2013 FIBA Asia Championship

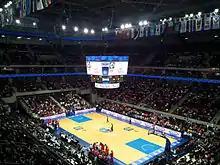
First-round game between Iran and China

FIBA announced that Chinese state broadcaster China Central Television (CCTV) earned the rights to broadcast FIBA events in China from 2013 to 2016, and that a record number of Asian broadcasters are to telecast the event. At least some matches were broadcast in 40 countries and territories all over the world.